Justin Goldner

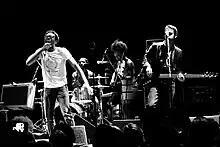
Goldner performing with Childish Gambino at Bowery Ballroom in New York

Goldner participated in developing the music for Pasek and Paul’s films "The Greatest Showman, Spirited", and "Lyle, Lyle Crocodile""," as well as their musical "Dear Evan Hansen", which he ultimately performed on Broadway and in the 2021 film adaptation. He has been featured in other performances with Ricky Martin, Macy Gray, Tori Kelly, Cynthia Erivo, Donald Glover, Shawn Mendes, Ledisi, Bruce Springsteen, James Taylor, Natasha Bedingfield, Idina Menzel, Jordin Sparks, Jin (BTS), Aloe Blacc, Lizzy McAlpine, Anaïs Mitchell, JC Chasez & Lance Bass (*NSYNC), Renée Fleming, Max Martin, Ludwig Goransson, Ariana DeBose, Stephen Sondheim, Lin-Manuel Miranda, T Bone Burnett, Alan Menken, Chris Thile, Matisyahu, Amanda Brown, Steve Martin, John Turturro, Allison Williams, Jane Monheit, Twyla Tharp, Ryan Beatty, Darren Criss, Jesse McCartney, Emily Kinney, Audra McDonald, Jeremy Jordan, Milck, Lolo, Grace Weber, Elle Varner, Lawrence, and his mentor, Meshell Ndegeocello.